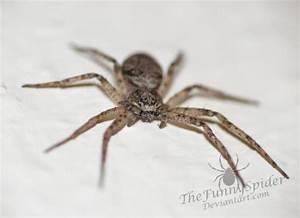
spider